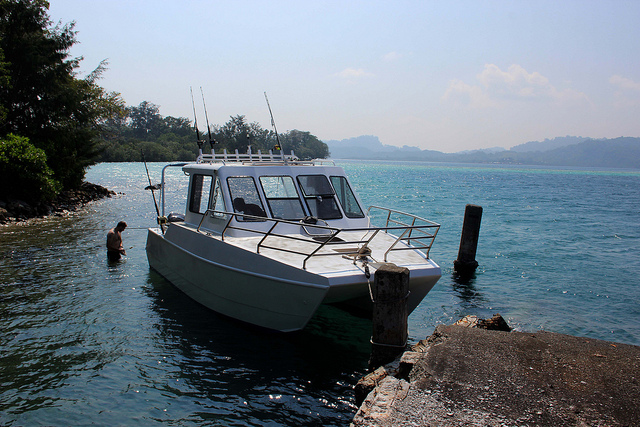
A white boat floating on a lake with clear water.

A man standing in the water by a boat.

A fishing boat is parked along a bank so a man can go wading.

A man stands in the water next to a docked boat.

A man is standing in the water near a boat.